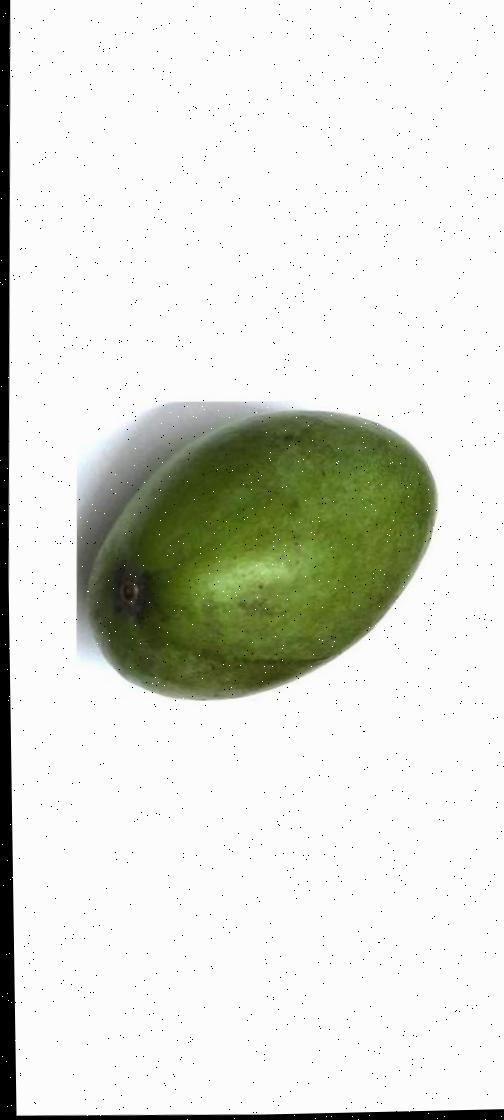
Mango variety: Rupali